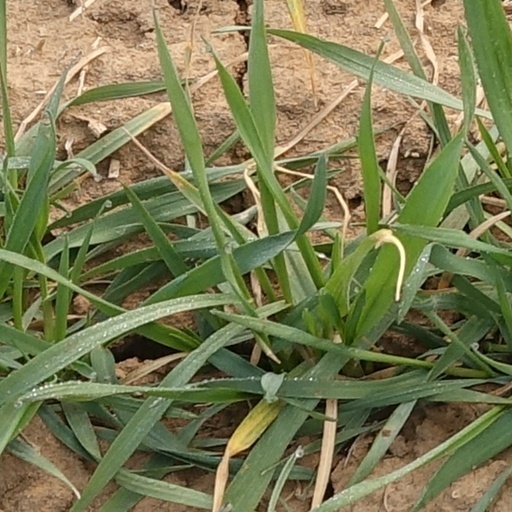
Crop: wheat